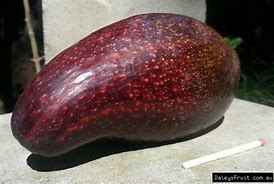
Label: Avocado